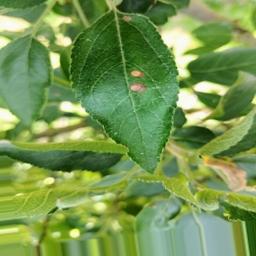
Label: Alternaria